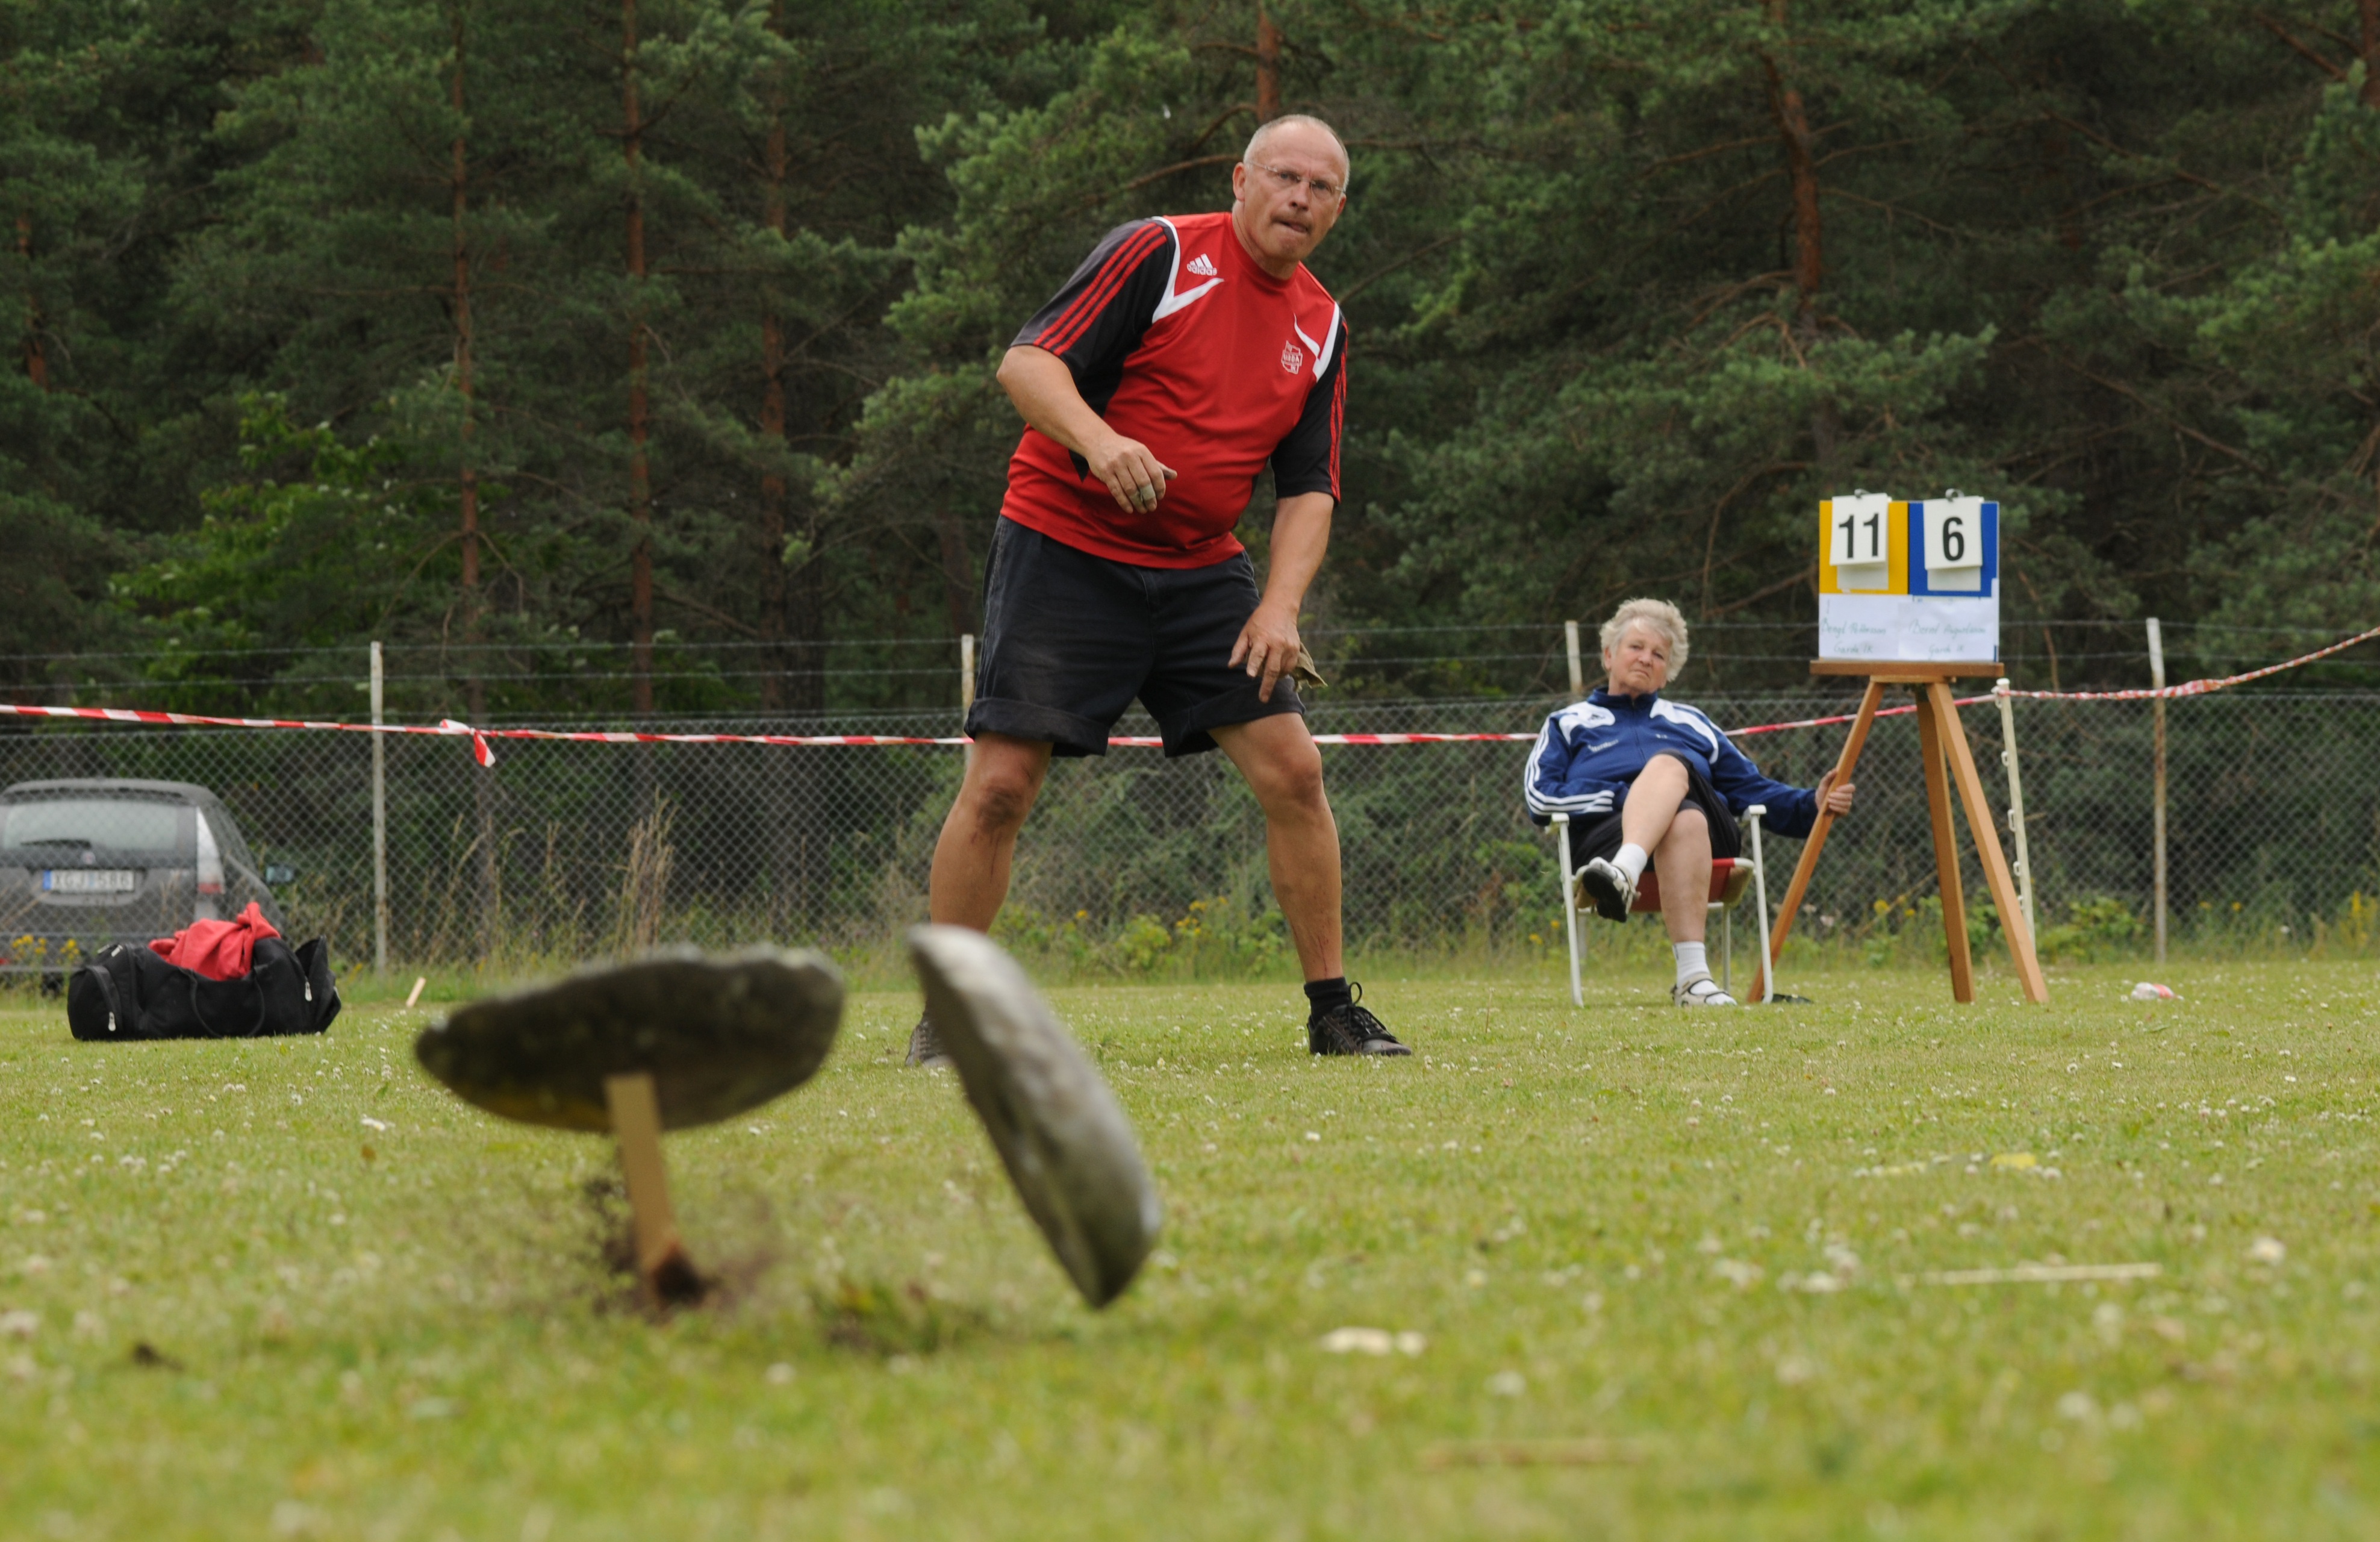
sports, gotland, gute, varpa, rod asp electricity